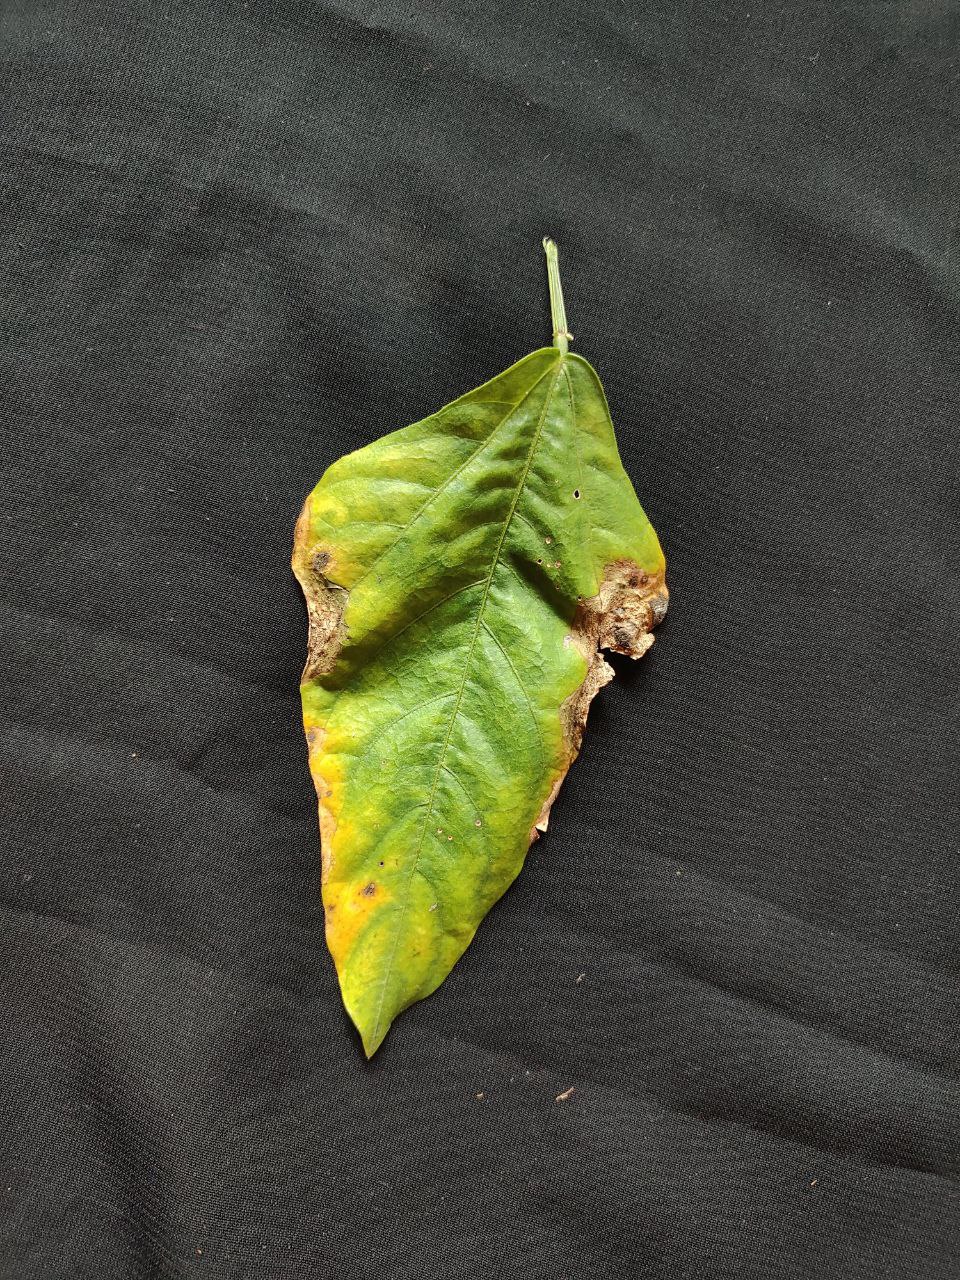
Crop: cowpea
Leaf condition: Bacterial wilt